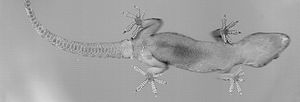
Europæisk halvfingergekko
Undersiden af en europæisk halvfingergekko, som viser hud og fod detaljer.
Europæisk halvfingergekko er en lille natteaktiv gekko som er almindelig ved Middelhavet og er blevet spredt til mange dele af verdenen. Dens latinske navn er Hemidactylus turcicus.